Prestbury, Cheshire

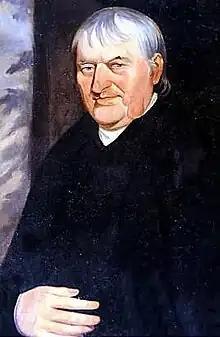
portrait of Thomas Henshaw

The conservation area includes areas neighbouring the village street, the east side of Macclesfield Road as far south as the Methodist church, and New Road as far north as Butley Cottage and its garden.